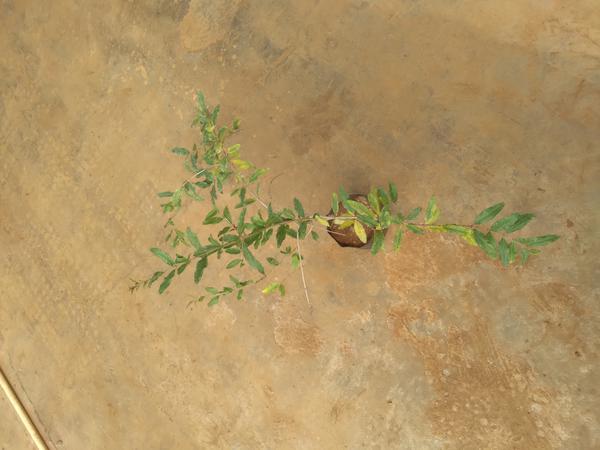
Plant: Pomegranate